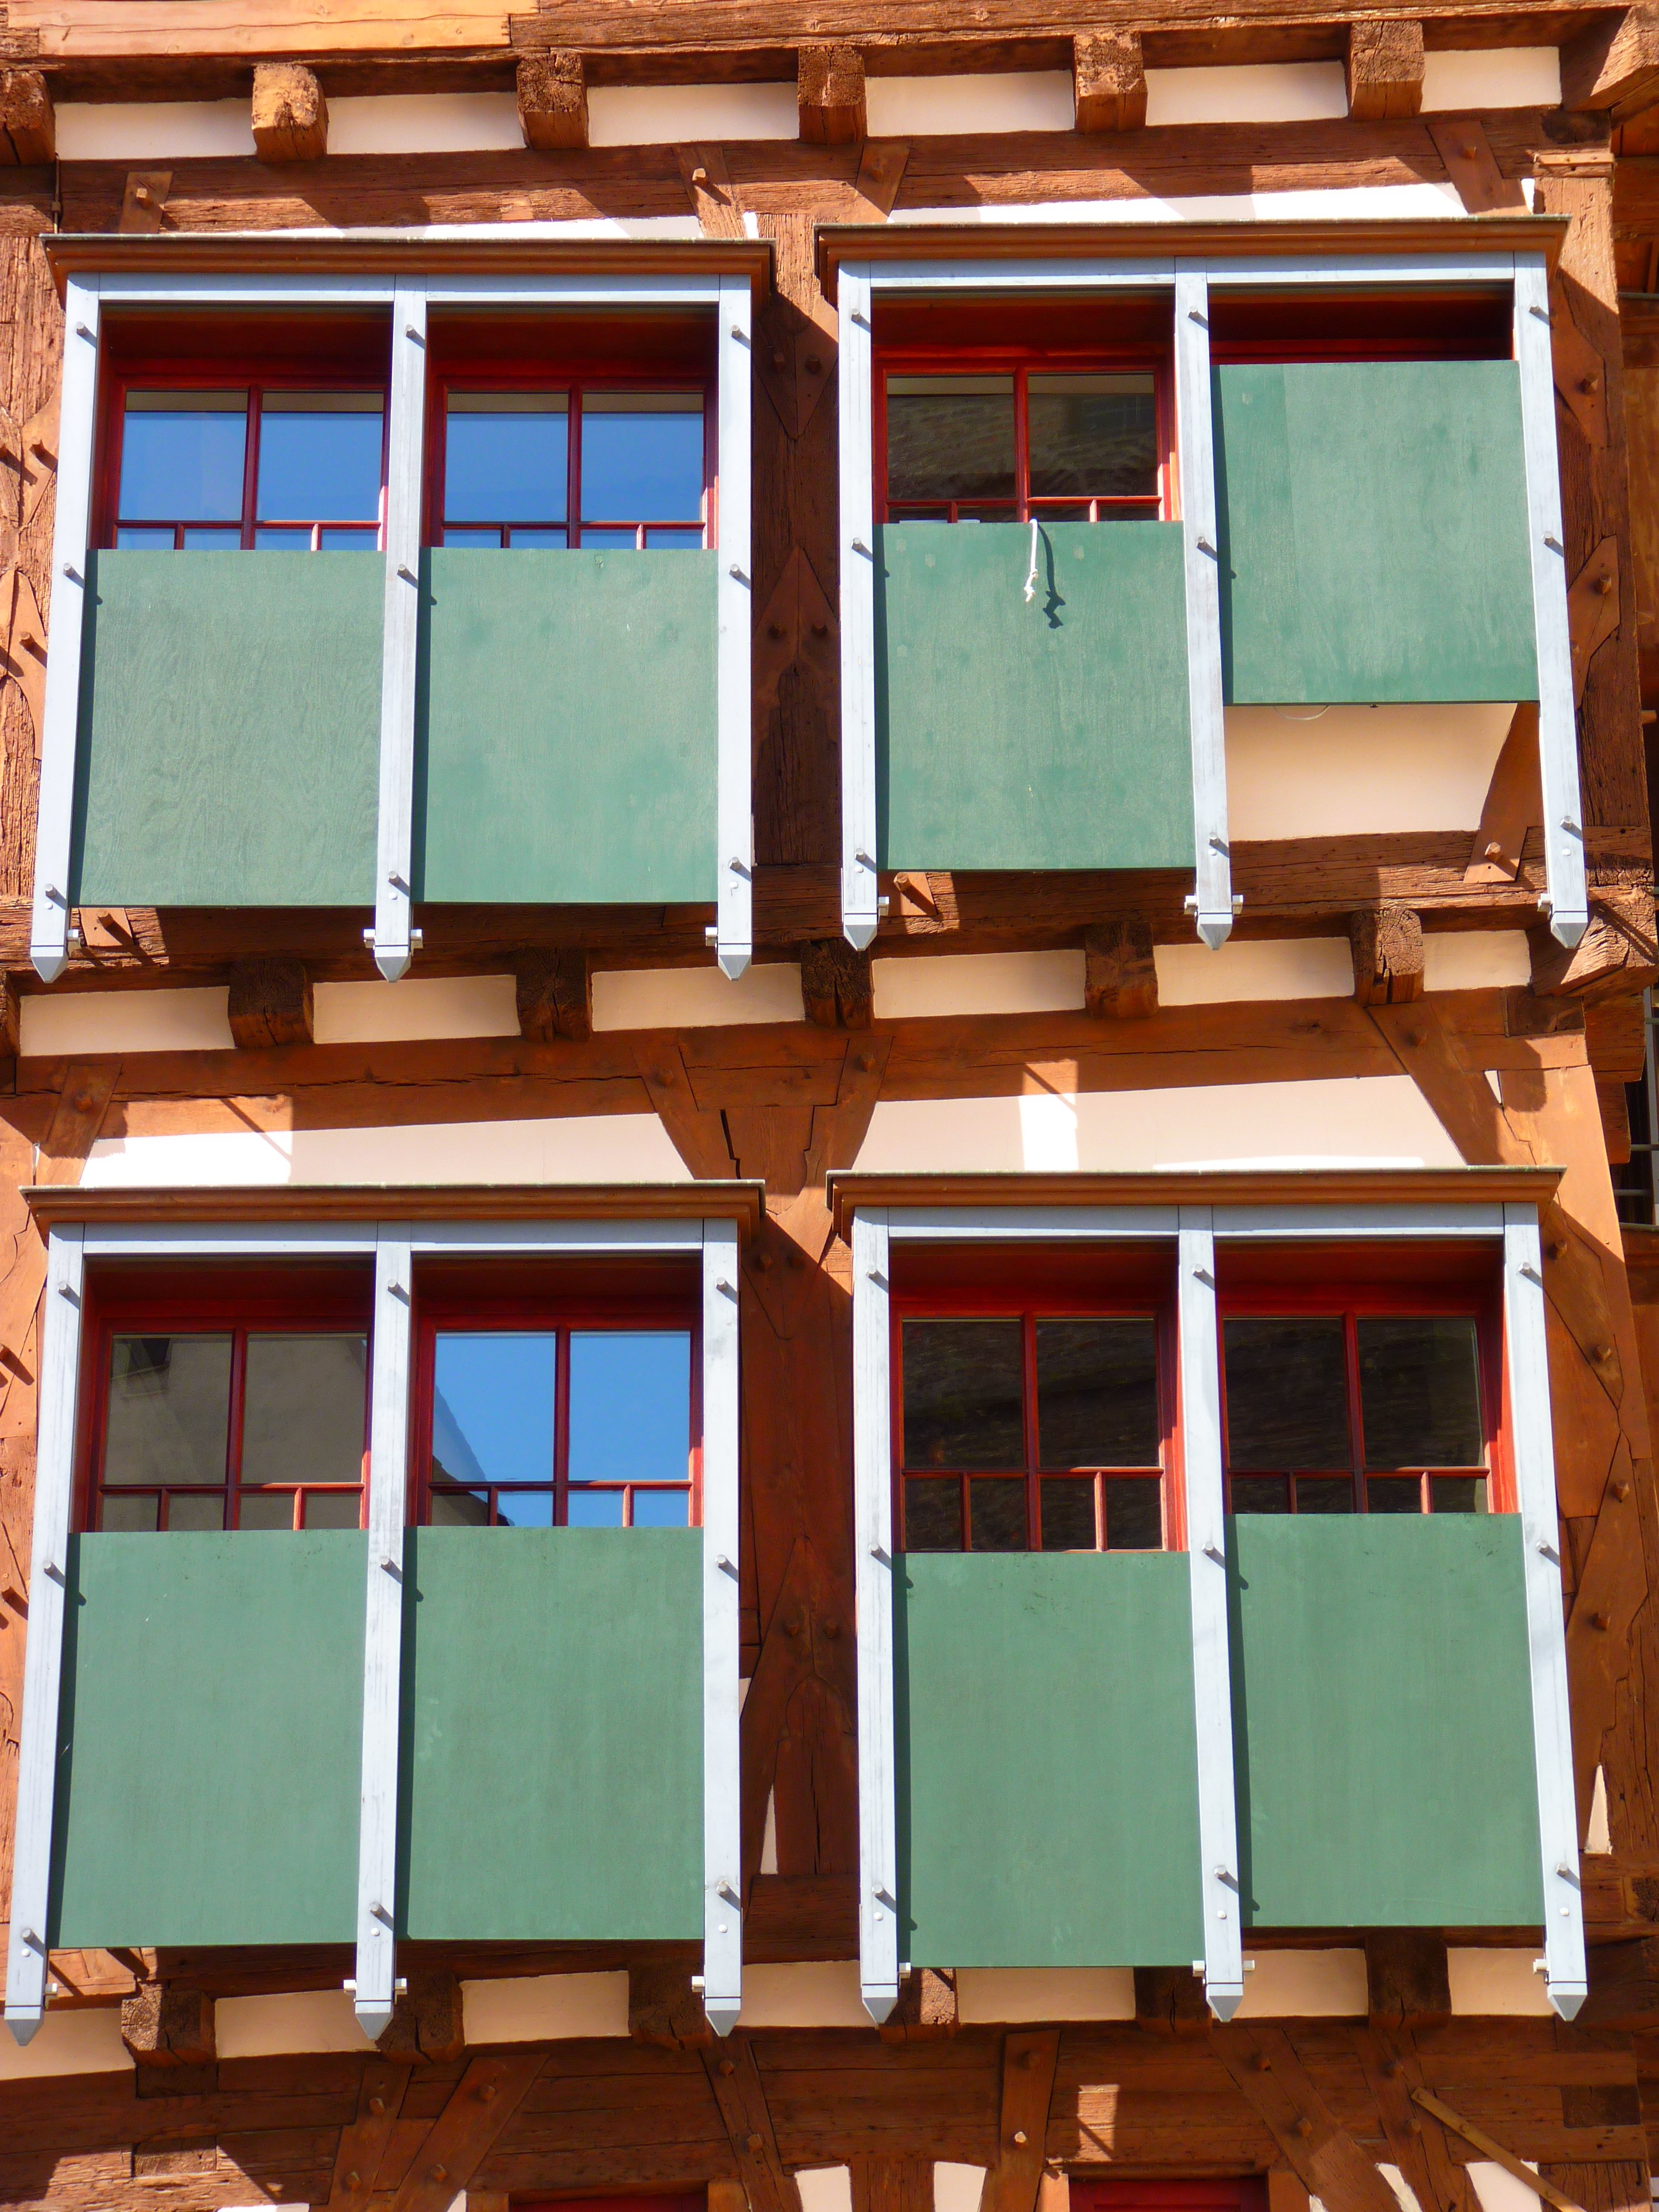
wood, technology, house, window, home, wall, porch, balcony, green, cottage, color, facade, door, interior design, art, shutters, siding, mechanics, fachwerkhaus, truss, window covering, outdoor structure